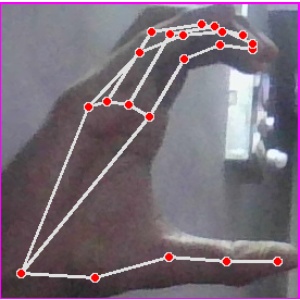
अक्षर: ऋ